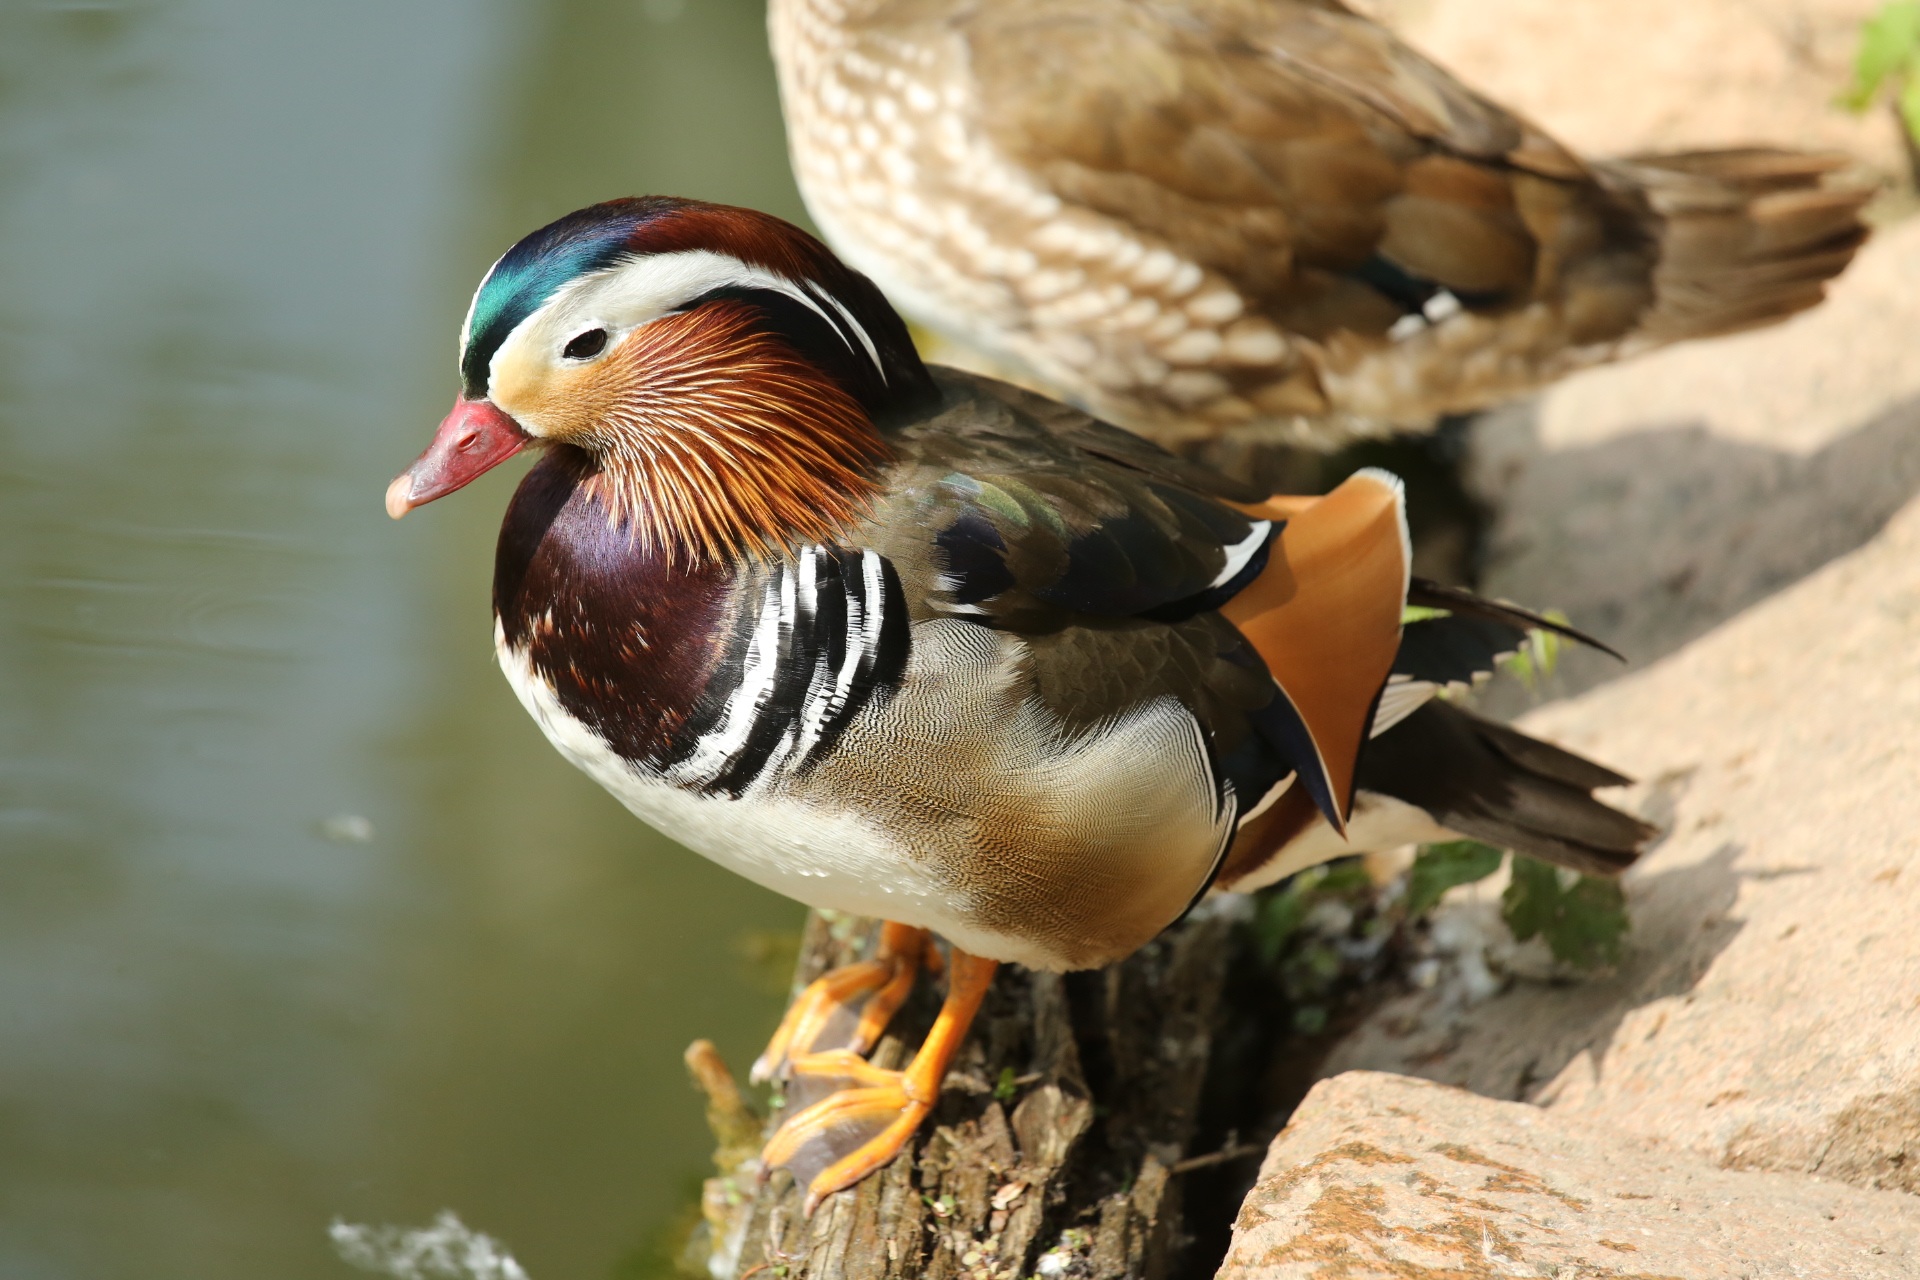
bird, wildlife, beak, fauna, poultry, colors, duck, vertebrate, waterfowl, water bird, mallard, ducks geese and swans